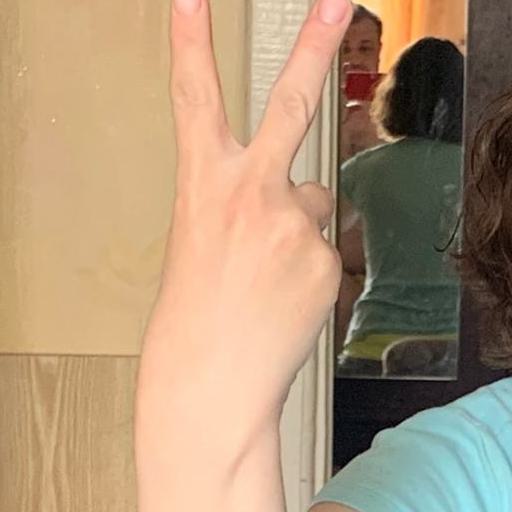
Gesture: peace_inverted